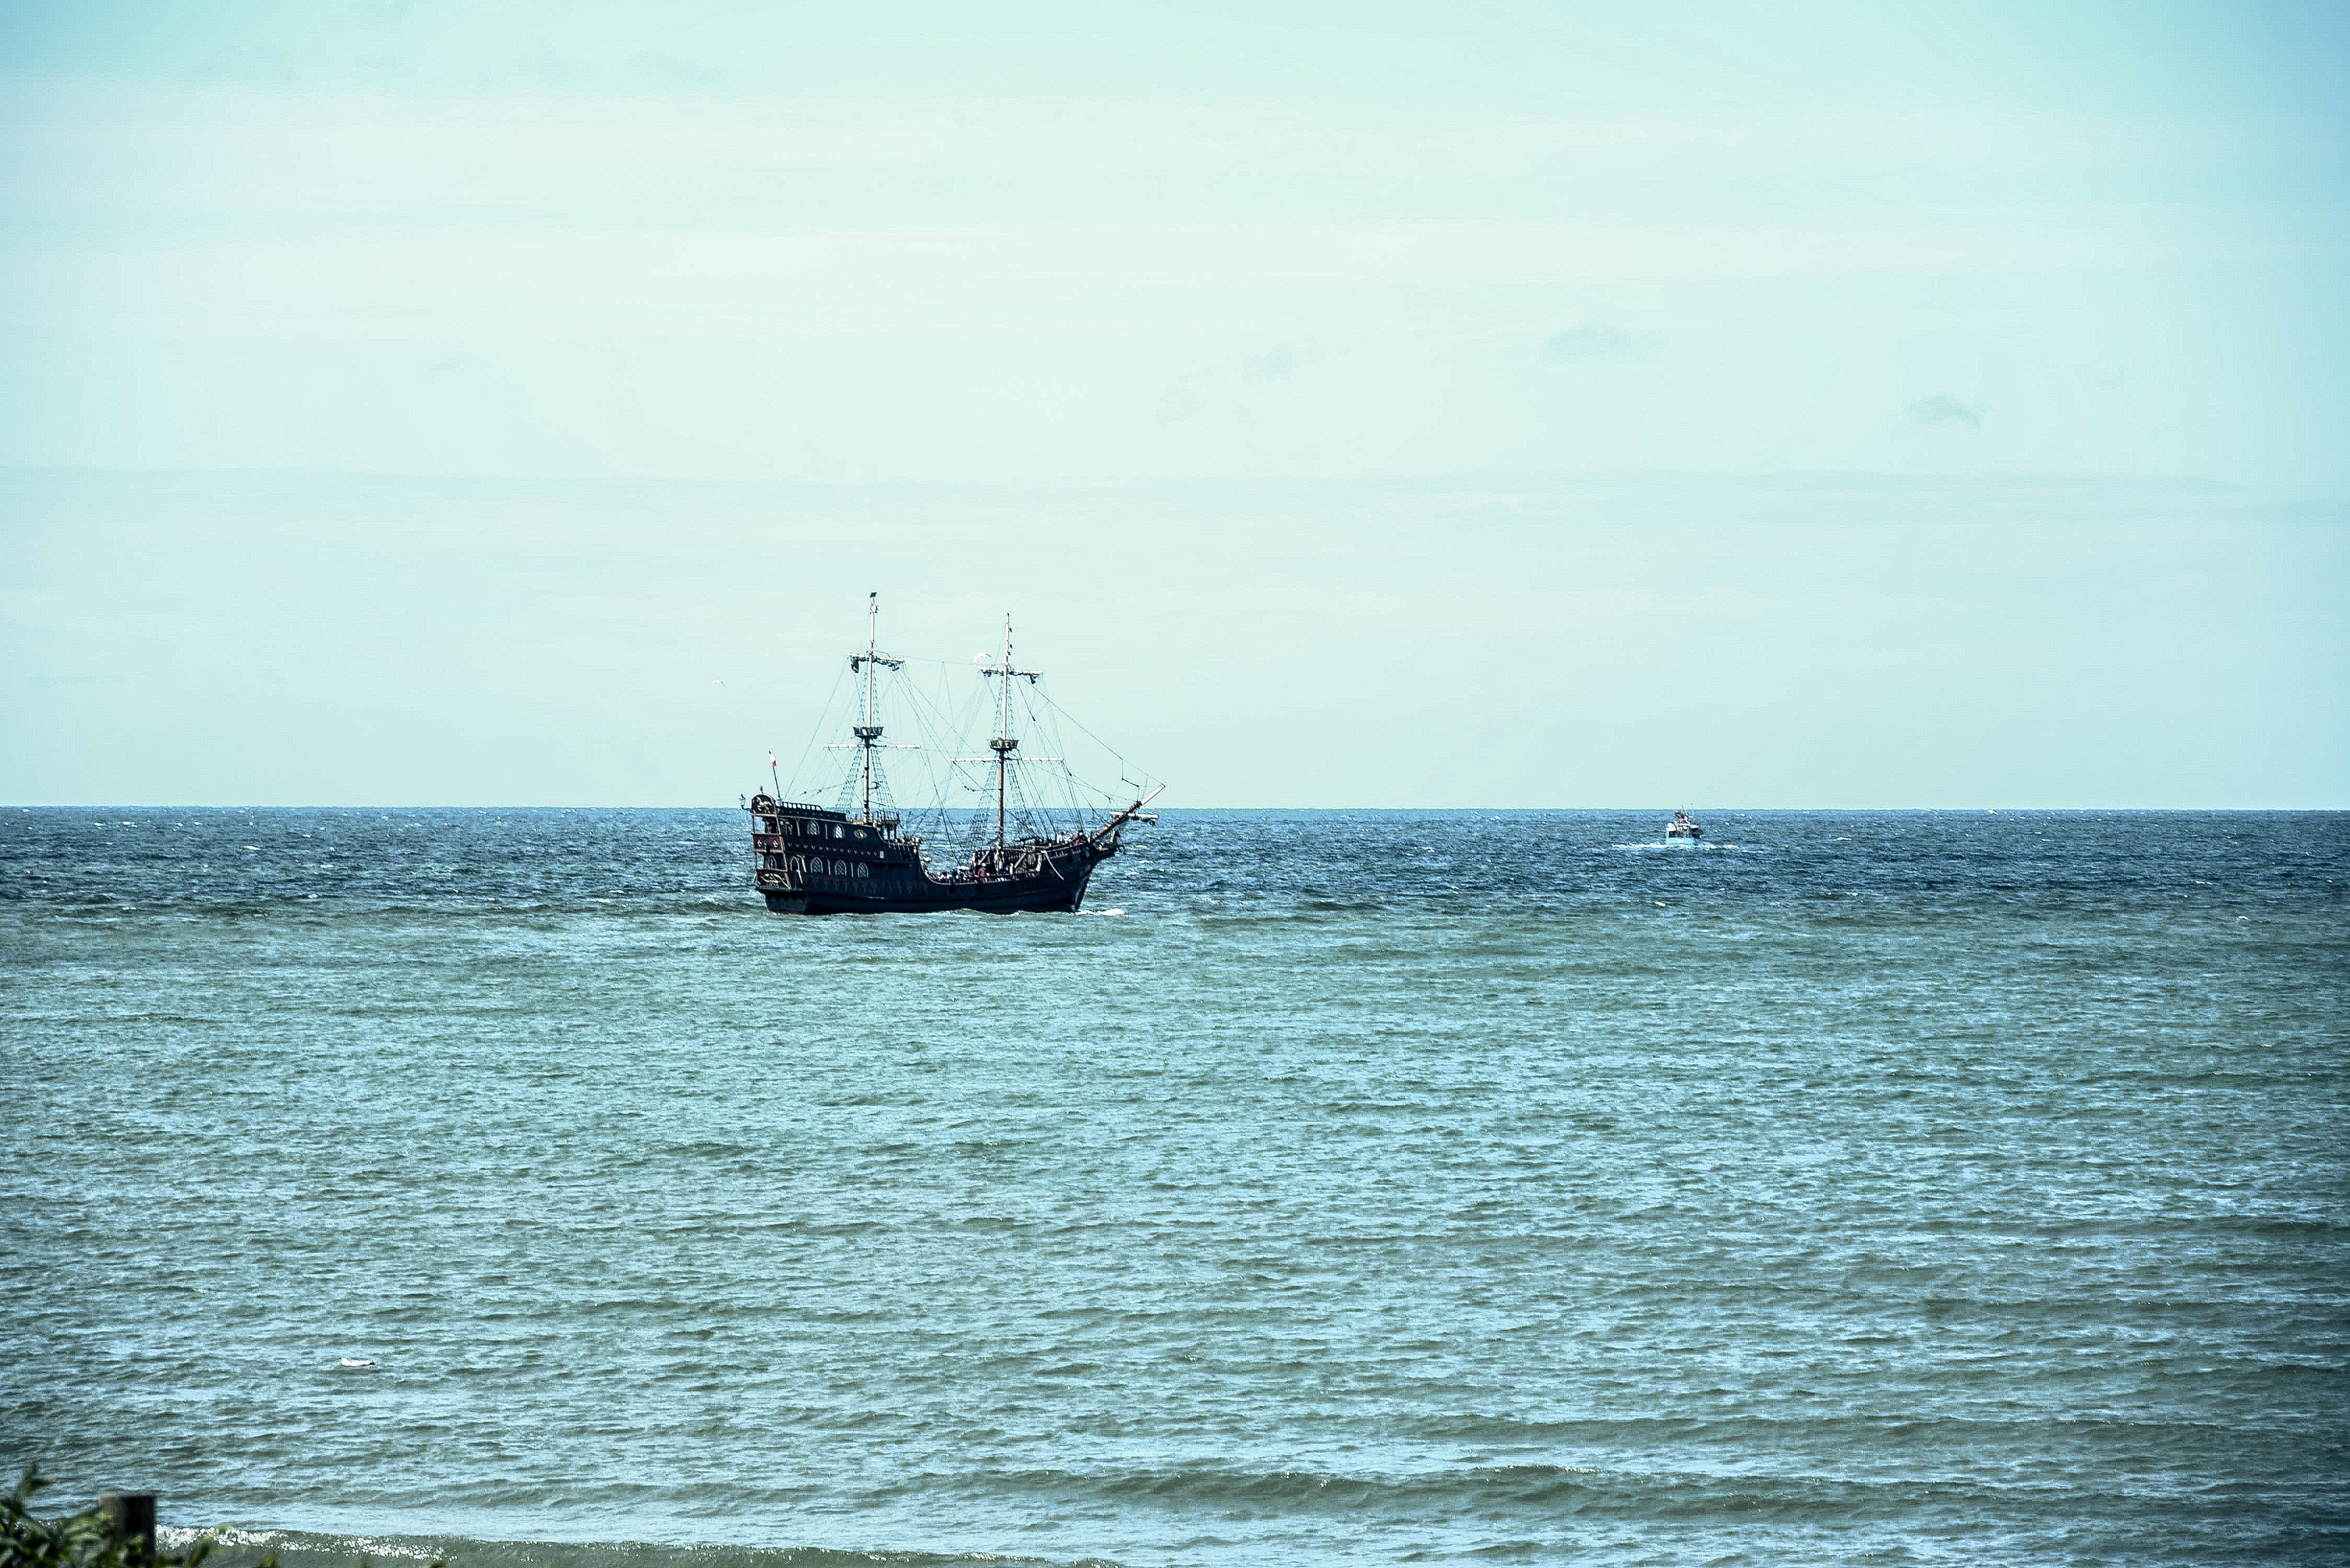
beach, sea, coast, ocean, horizon, boat, shore, wave, vehicle, bay, watercraft